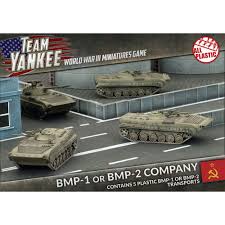
Label: BMP-1